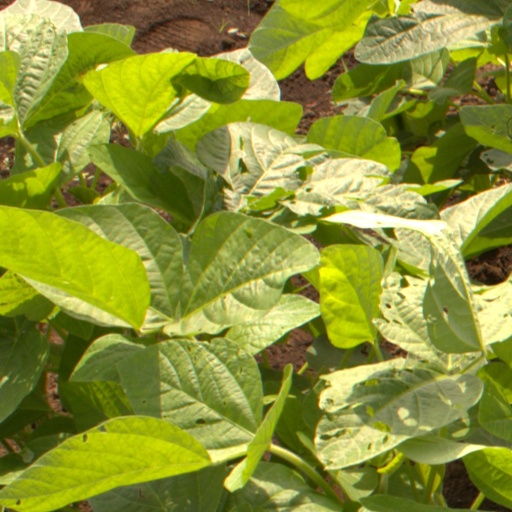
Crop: soybean